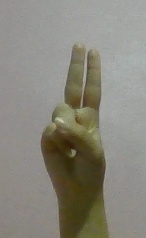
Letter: taa